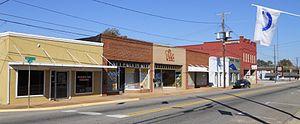
La ville américaine de Childersburg est située dans le comté de Talladega, dans l’État de l’Alabama. Lors du recensement de 2010, sa population s’élevait à 5 175 habitants.